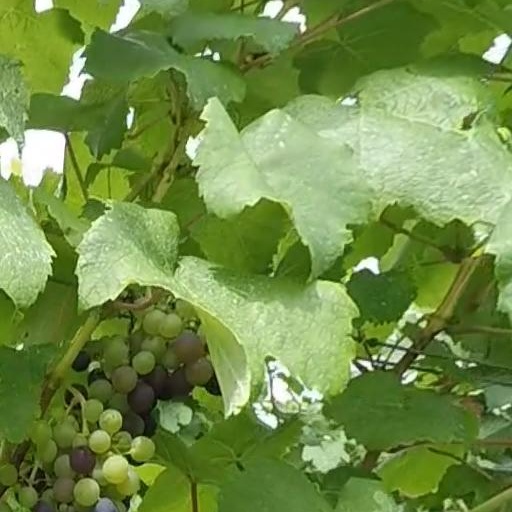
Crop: grape